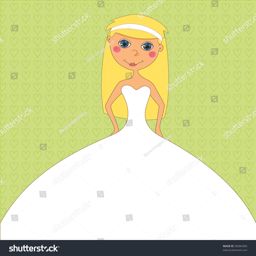
person in a white wedding dress